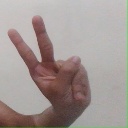
अक्षर: ऐ